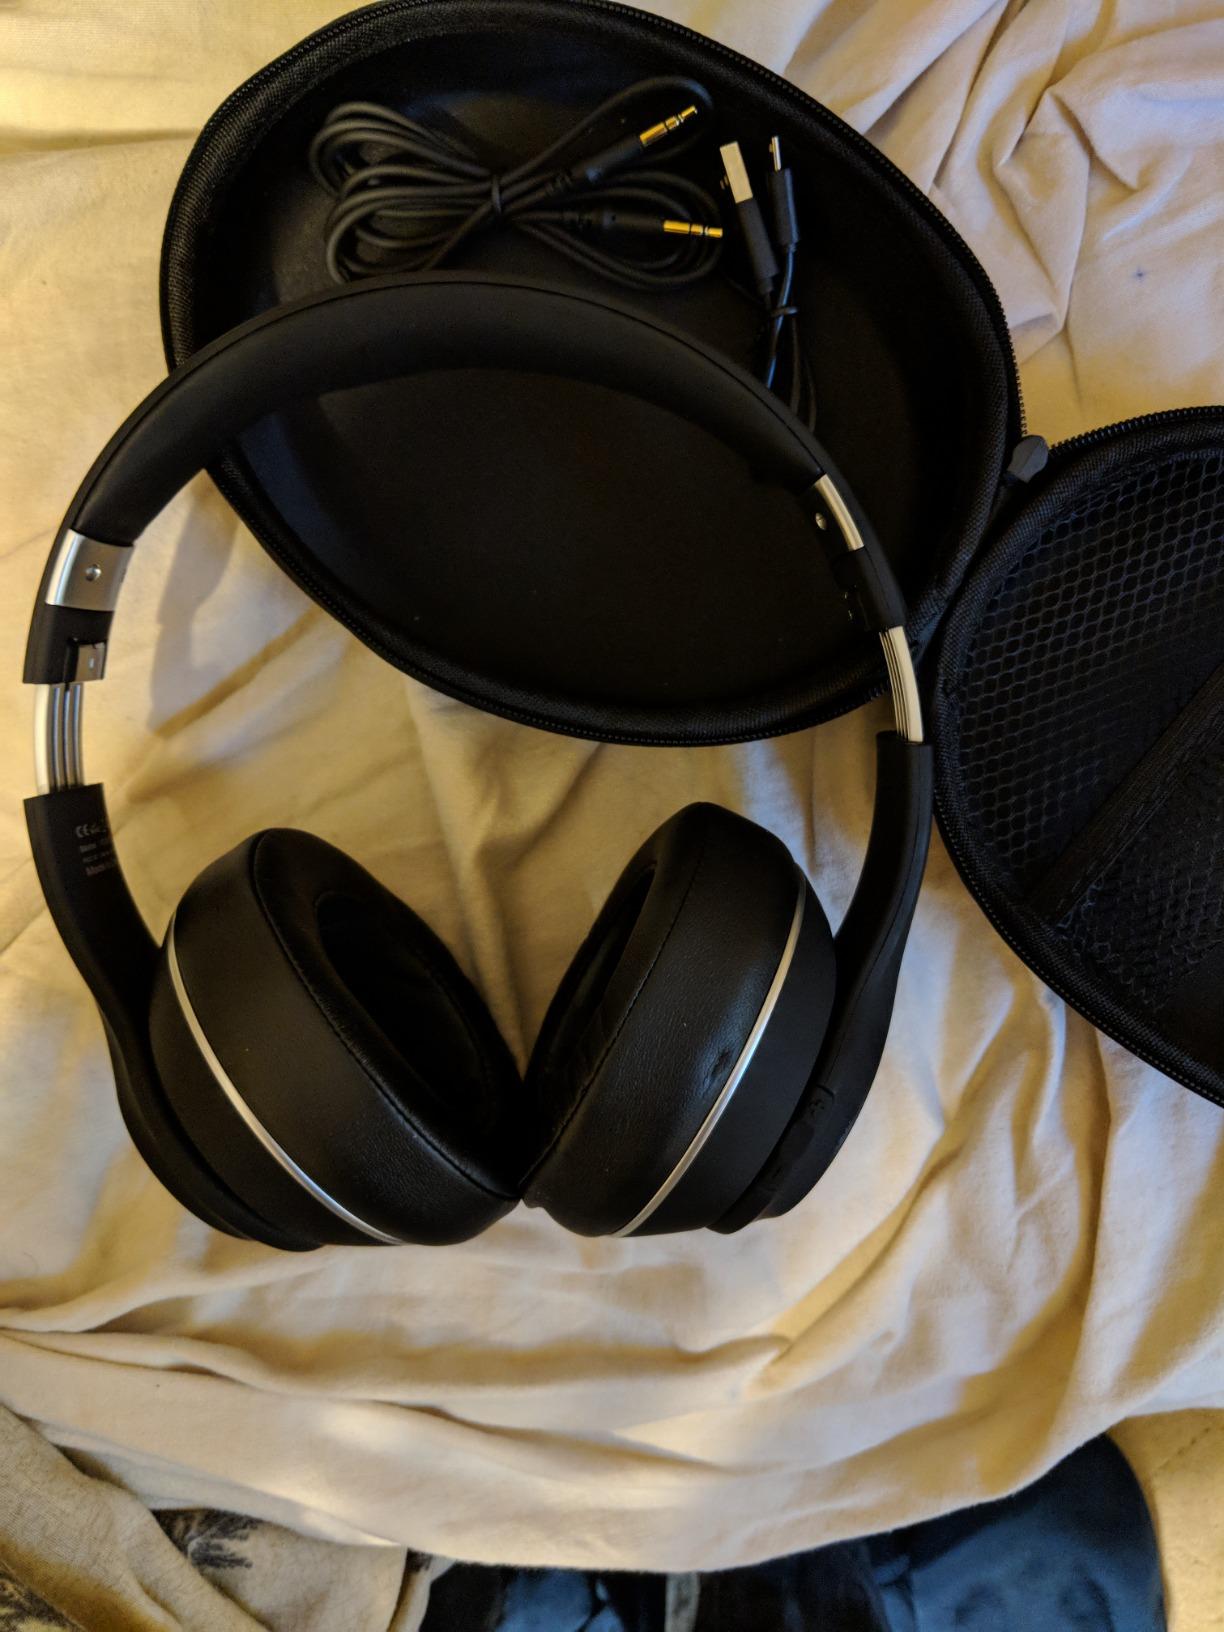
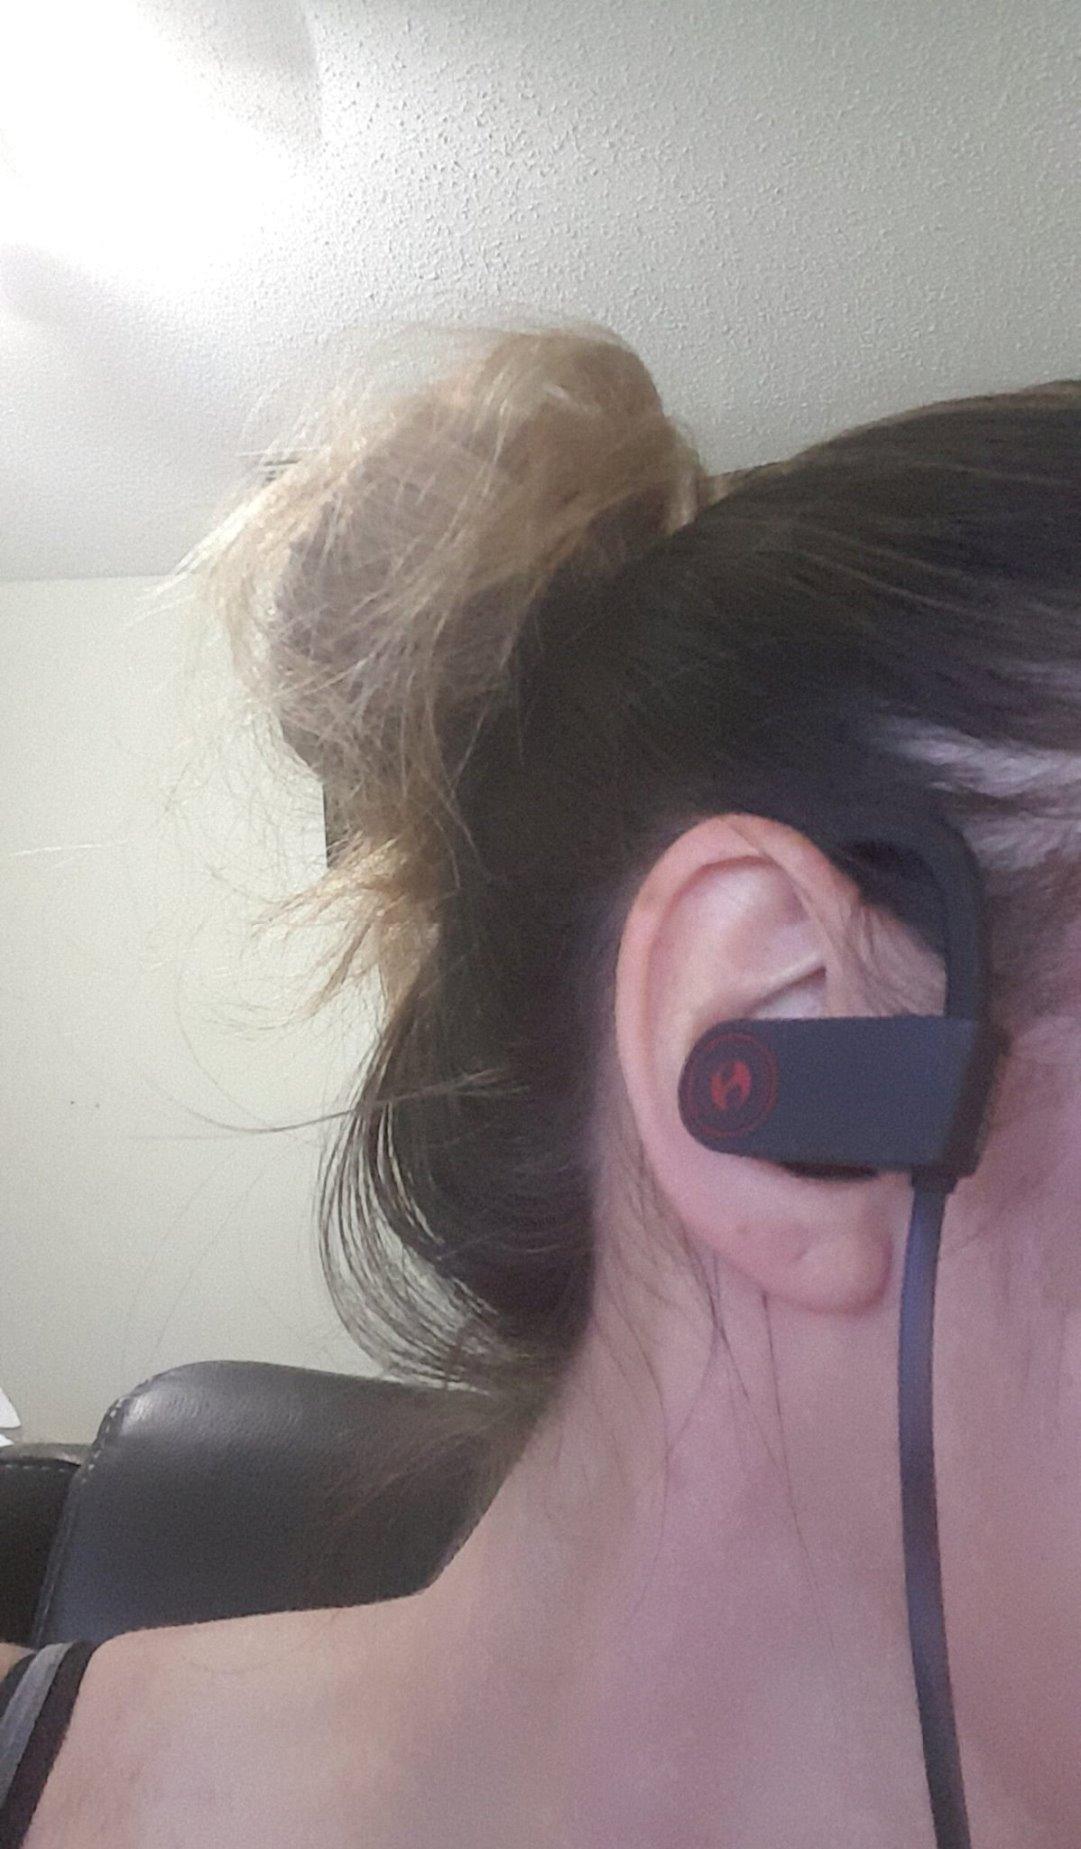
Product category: headphones
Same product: no